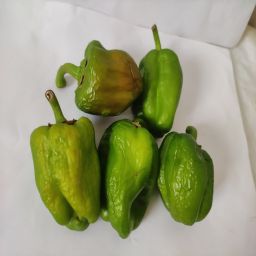
Crop: Bell Pepper
Quality: Old